Camp Schwab

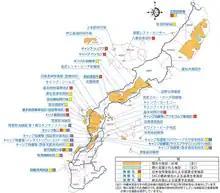
Both Camp Hansen and Camp Schwab form a vast central training ground. It is also adjacent to the Henoko Ordnance Storage on the west side.

It is divided into a Schwab training area located in the inland area on the west side of Route 329 (* at the same time, National Route 331 also overlaps) and a camp area on the east coast.